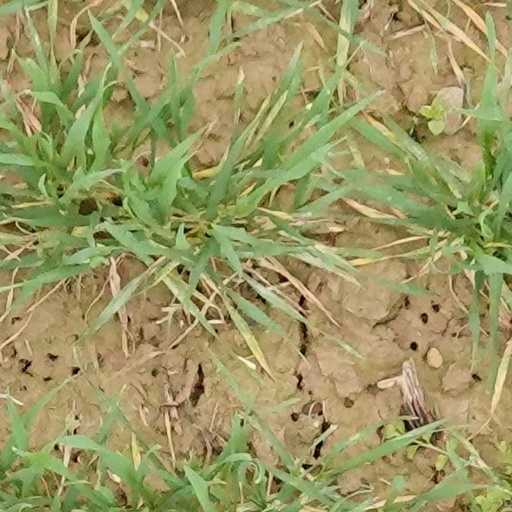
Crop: wheat